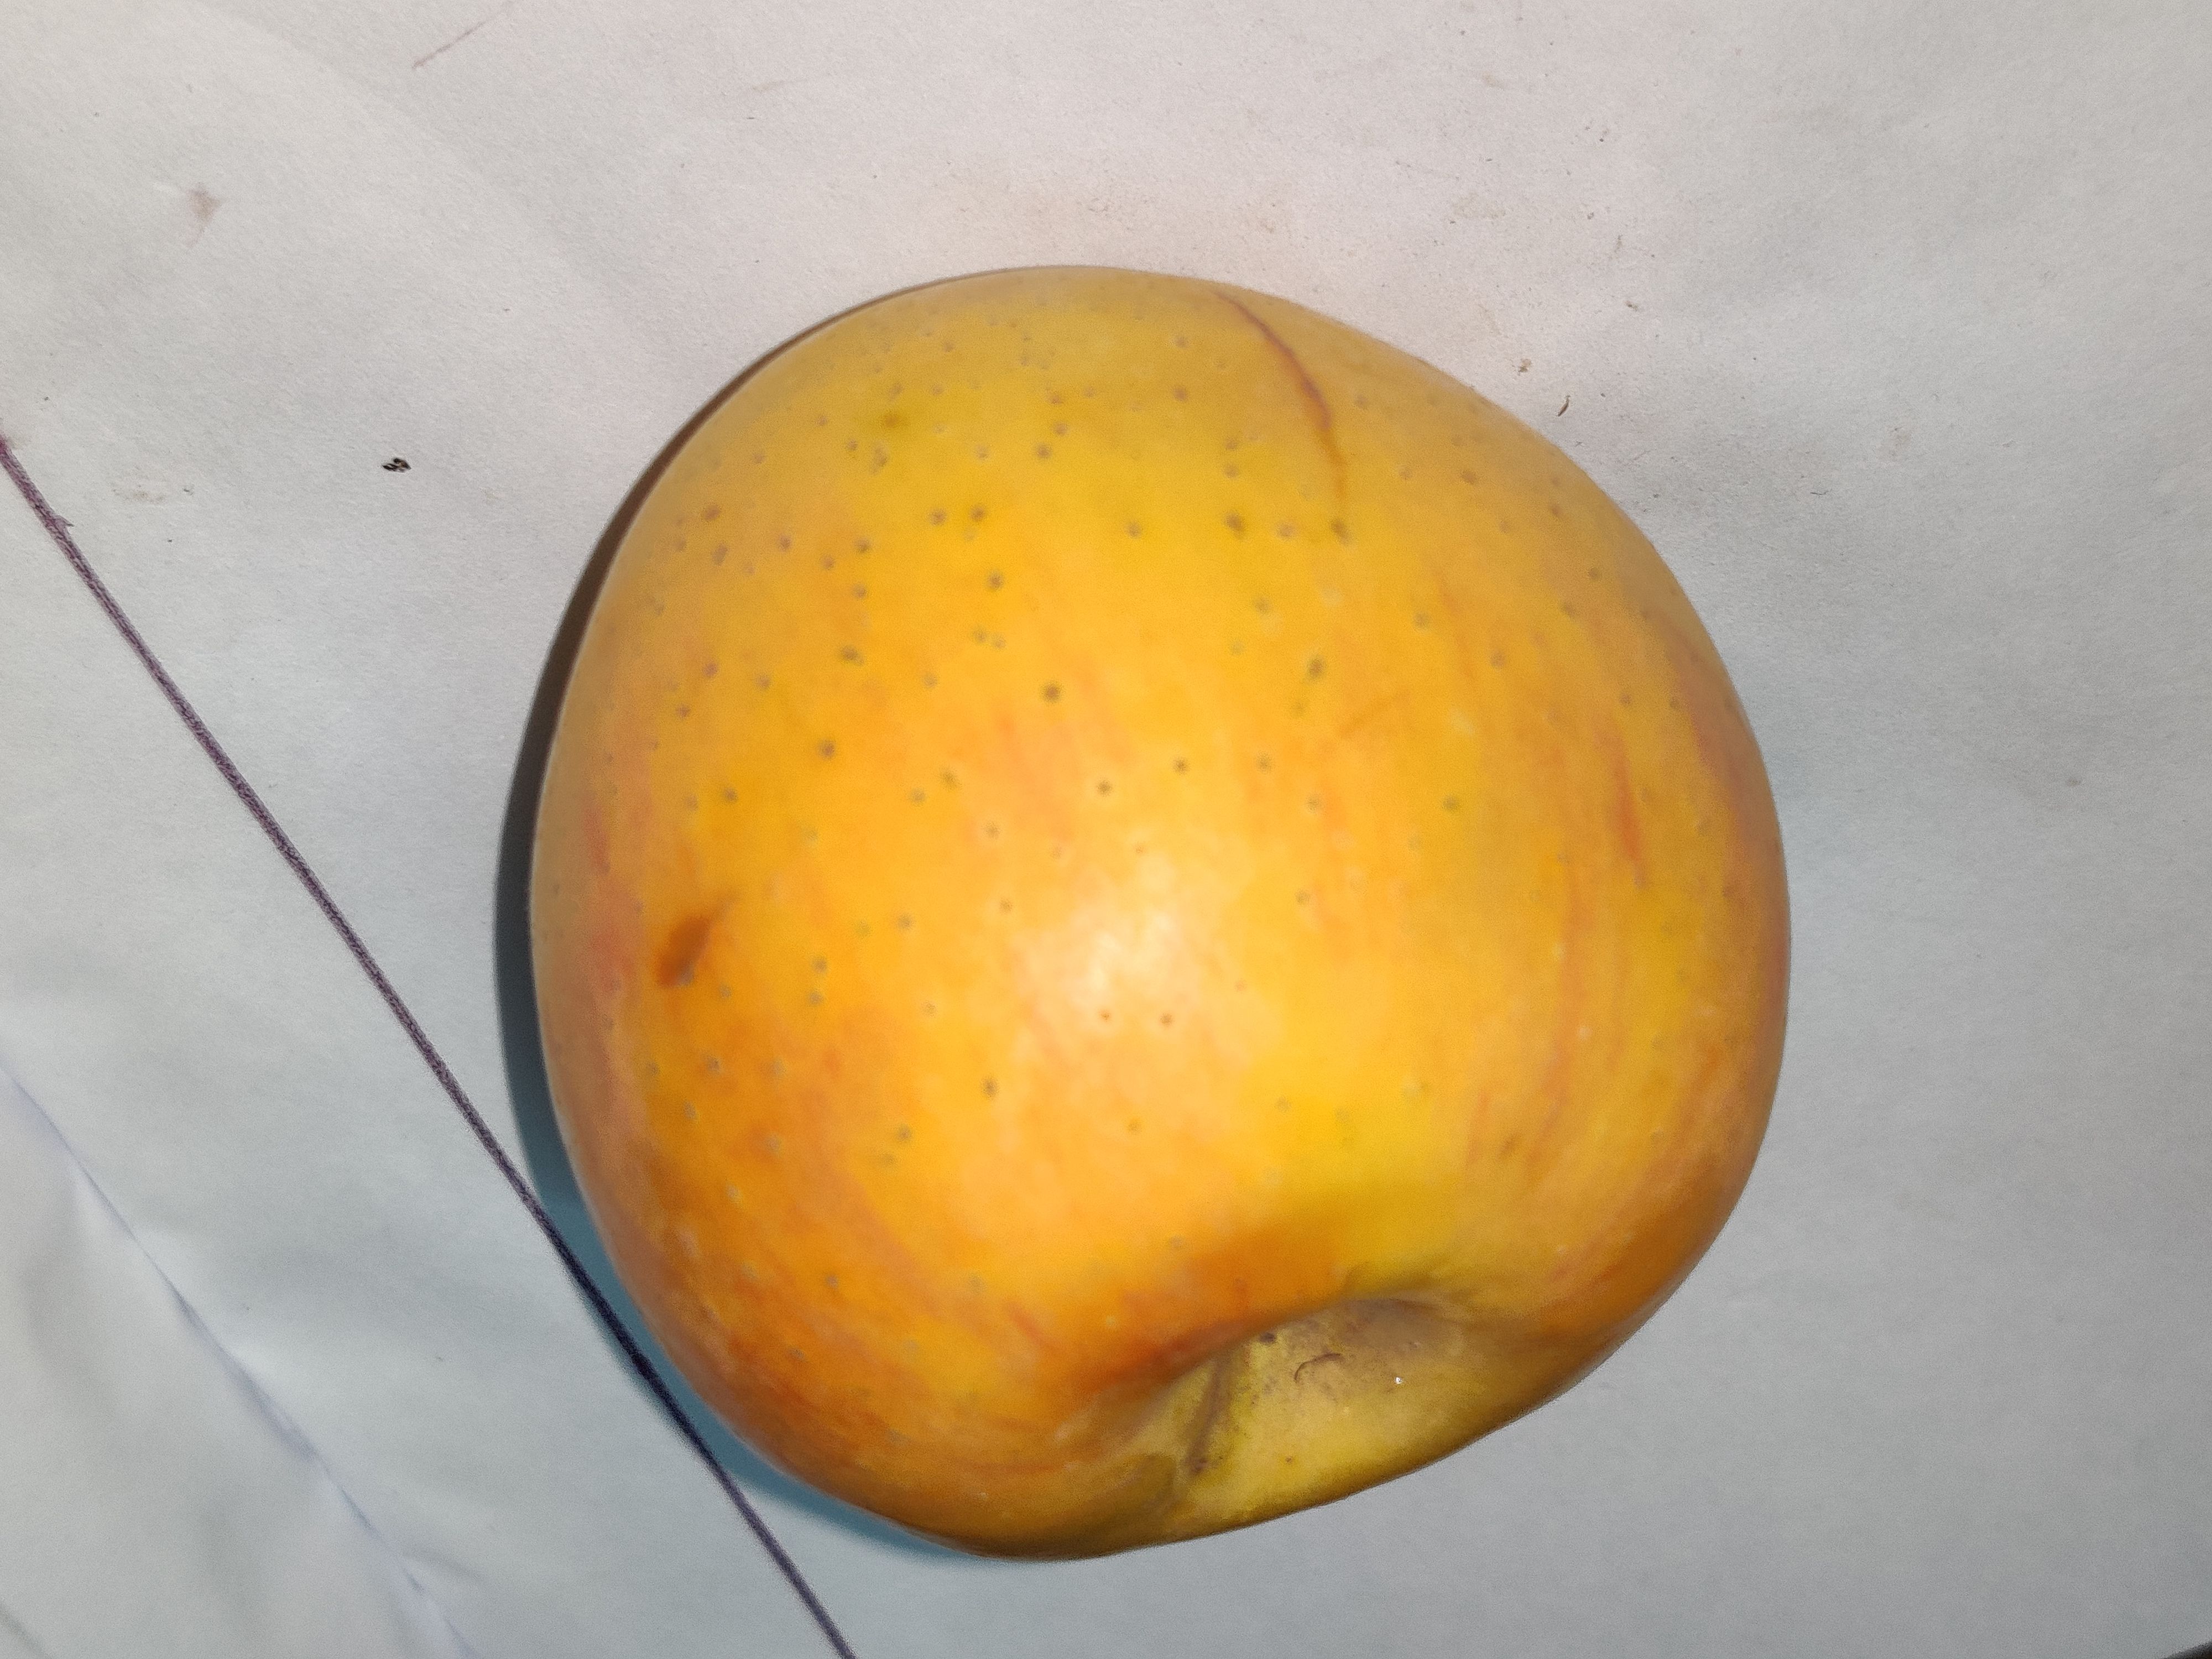
Fruit: apple
Grade: 1st-grade